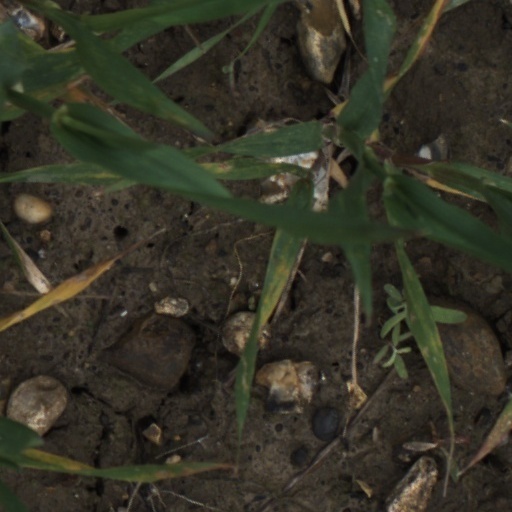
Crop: wheat